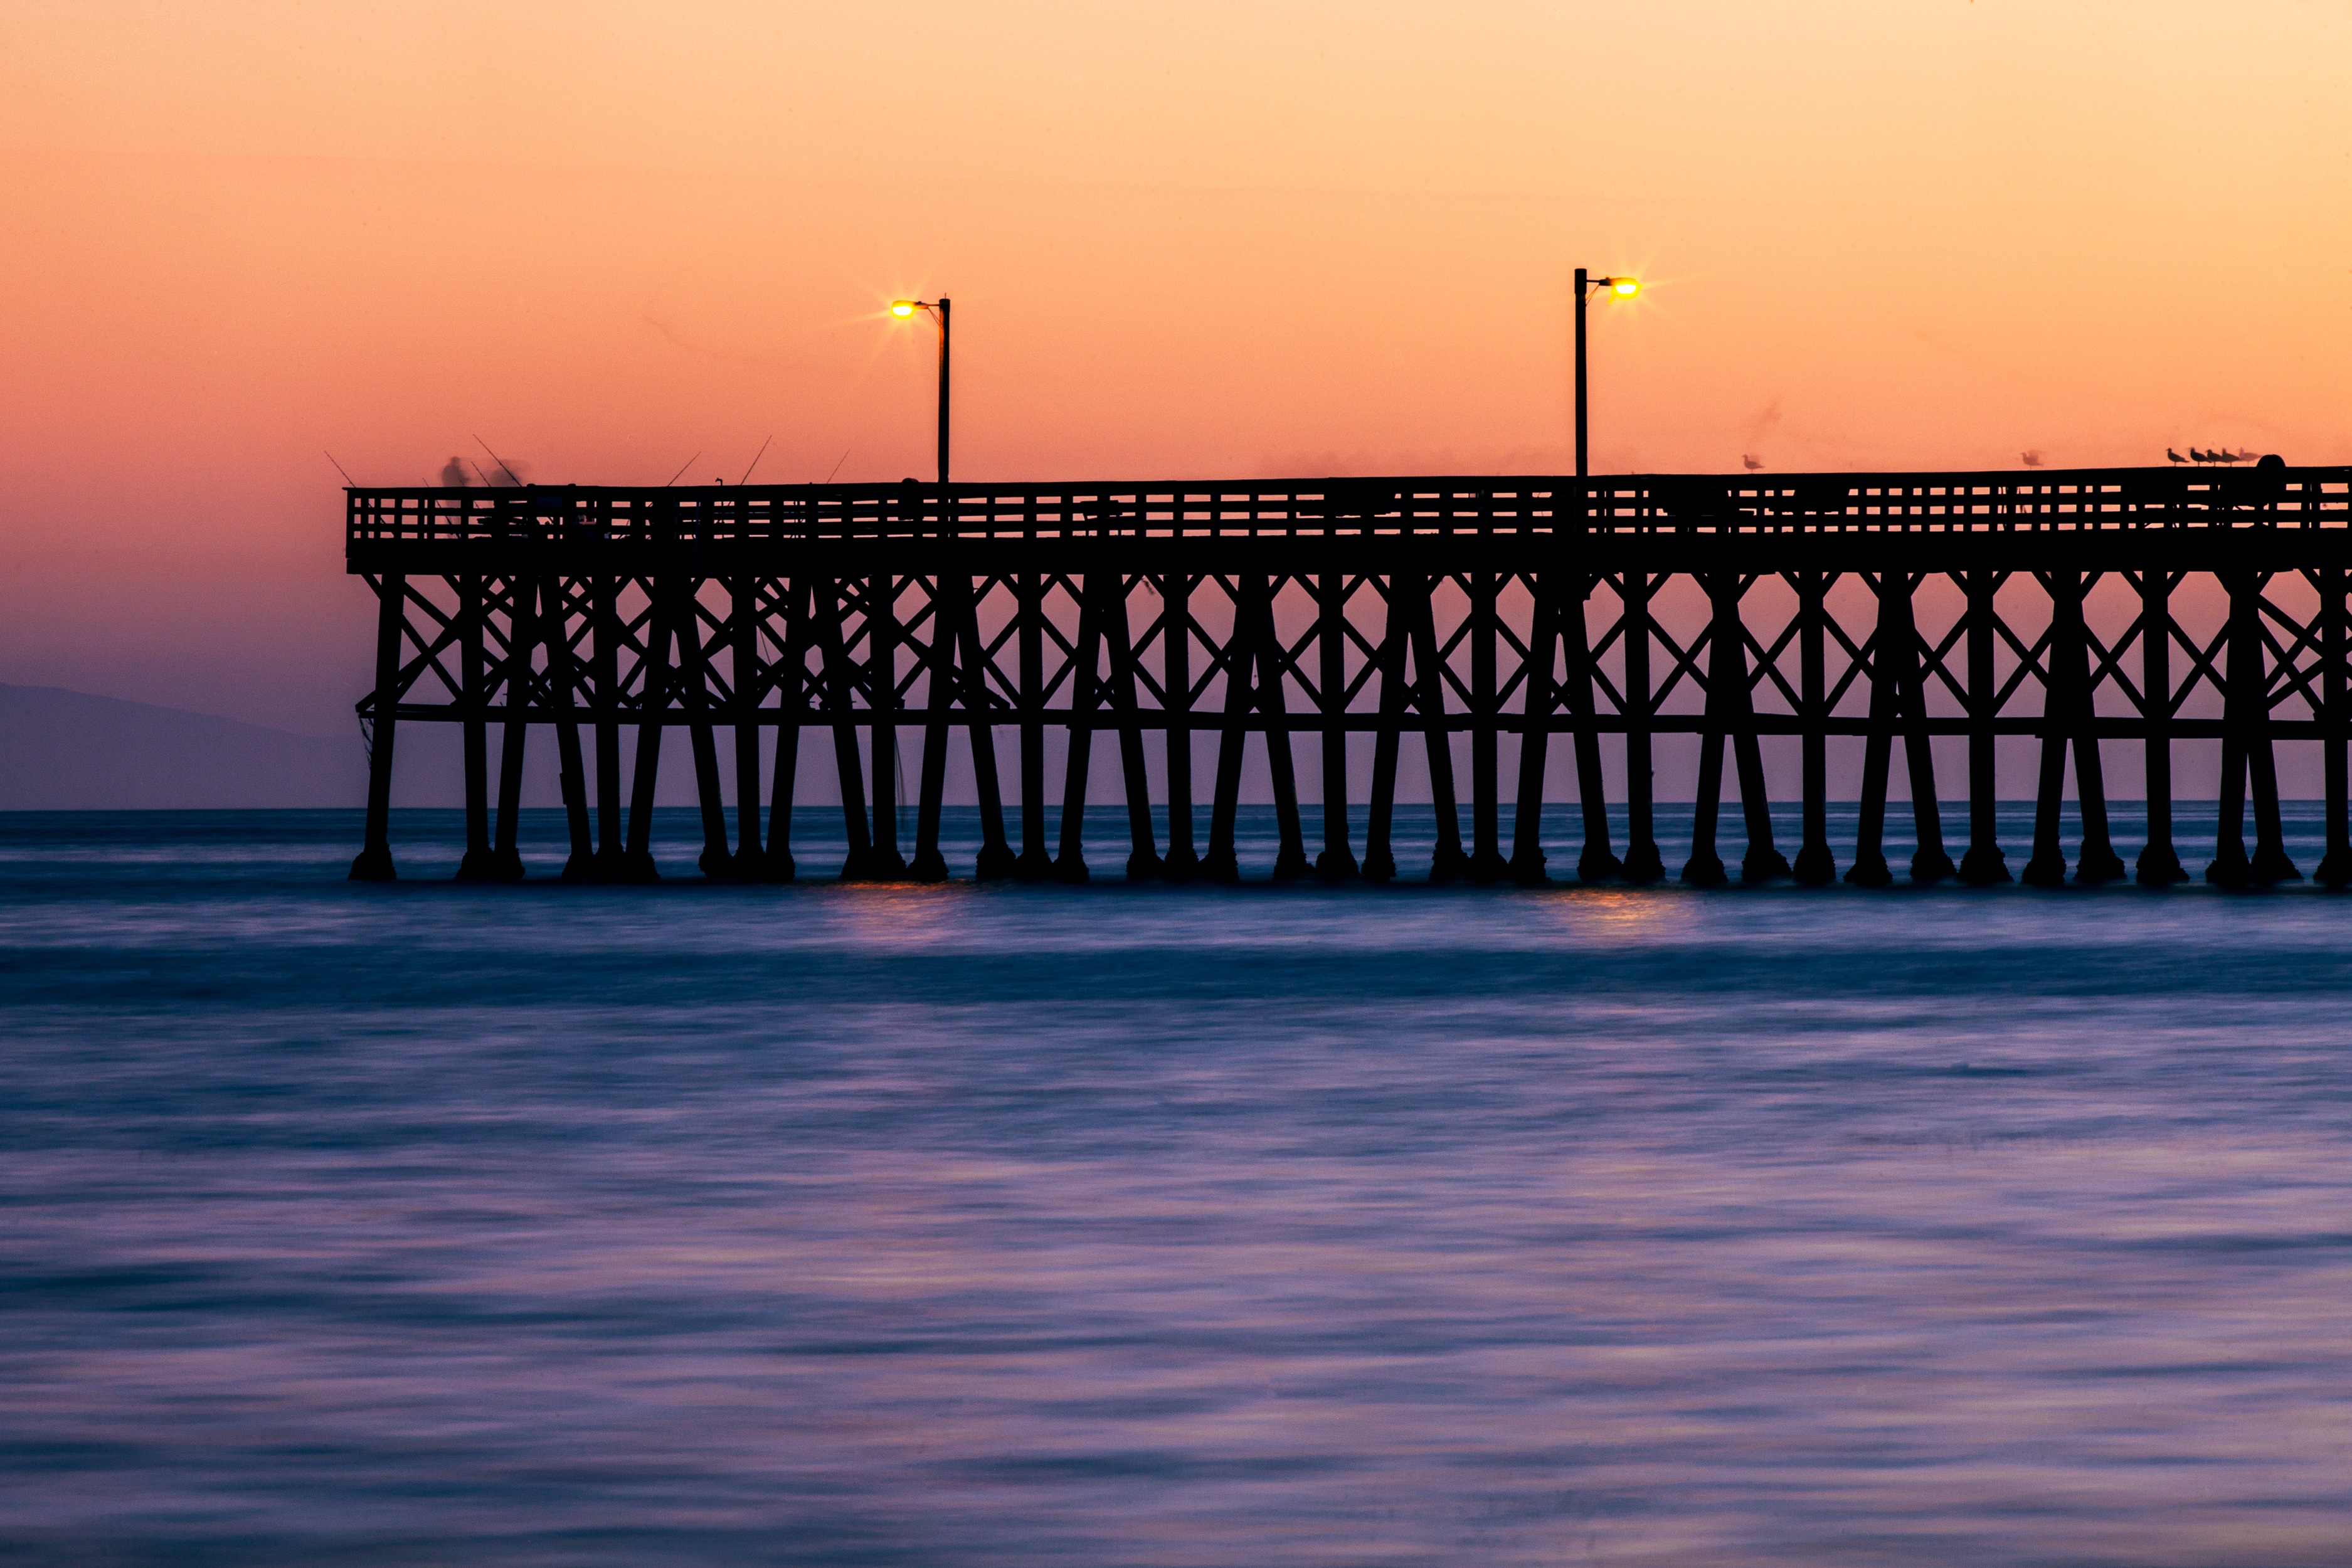
beach, sea, water, nature, ocean, horizon, dock, sunrise, sunset, bridge, morning, purple, dawn, pier, vacation, dusk, evening, orange, reflection, tranquil, scenic, fishing, peaceful, seascape, holiday, jetty, lights, fishermen, afterglow, lamp posts, nonbuilding structure